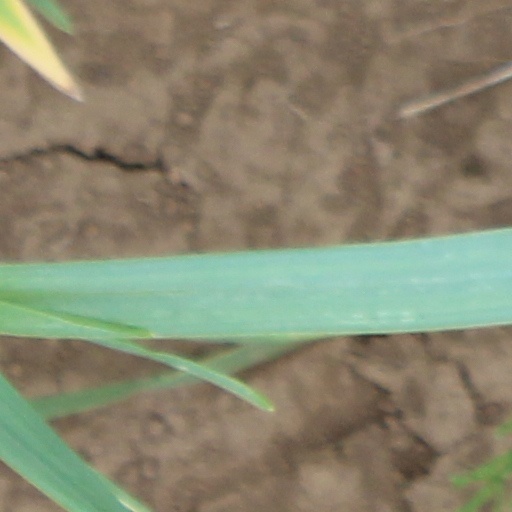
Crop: wheat